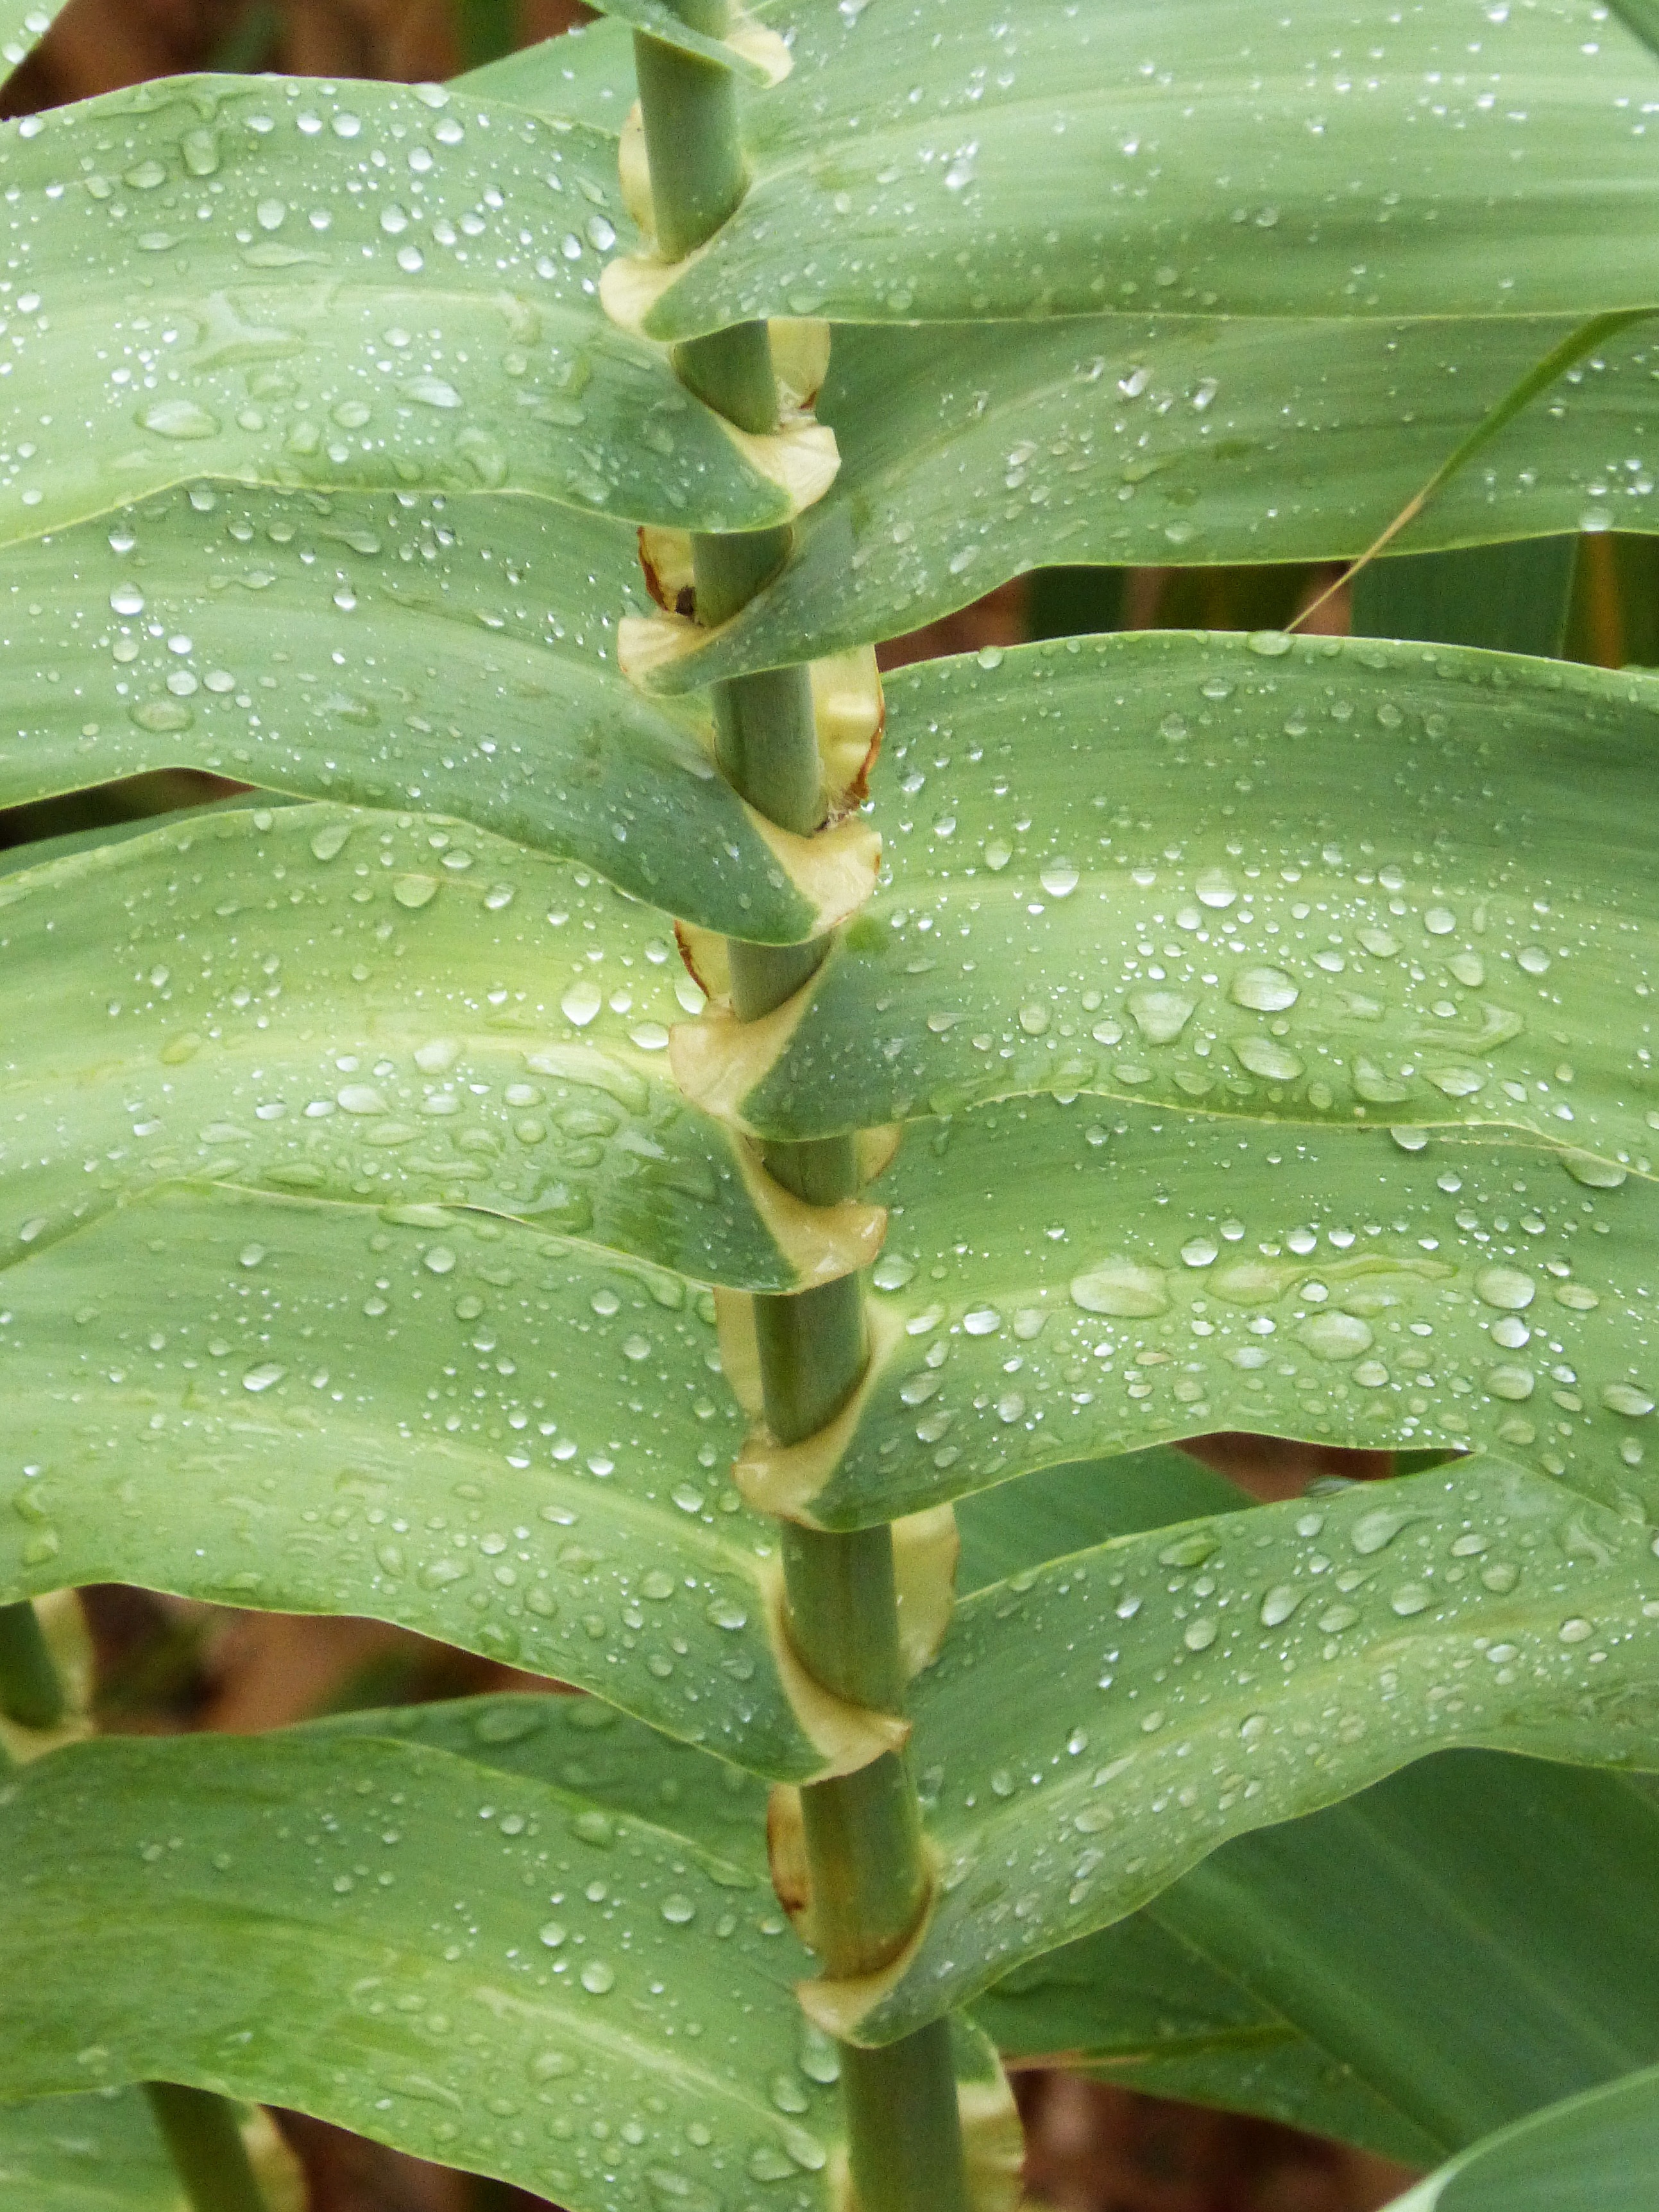
plant, rain, leaf, flower, wet, green, botany, flora, aloe, drops, arum, drops of water, macro photography, xanthorrhoeaceae, flowering plant, canaveral, american cane, plant stem, land plant